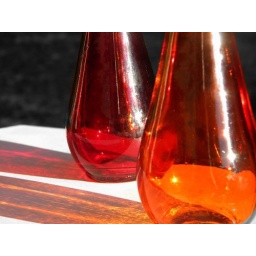
Red and orange glass in the morning sun in Texas